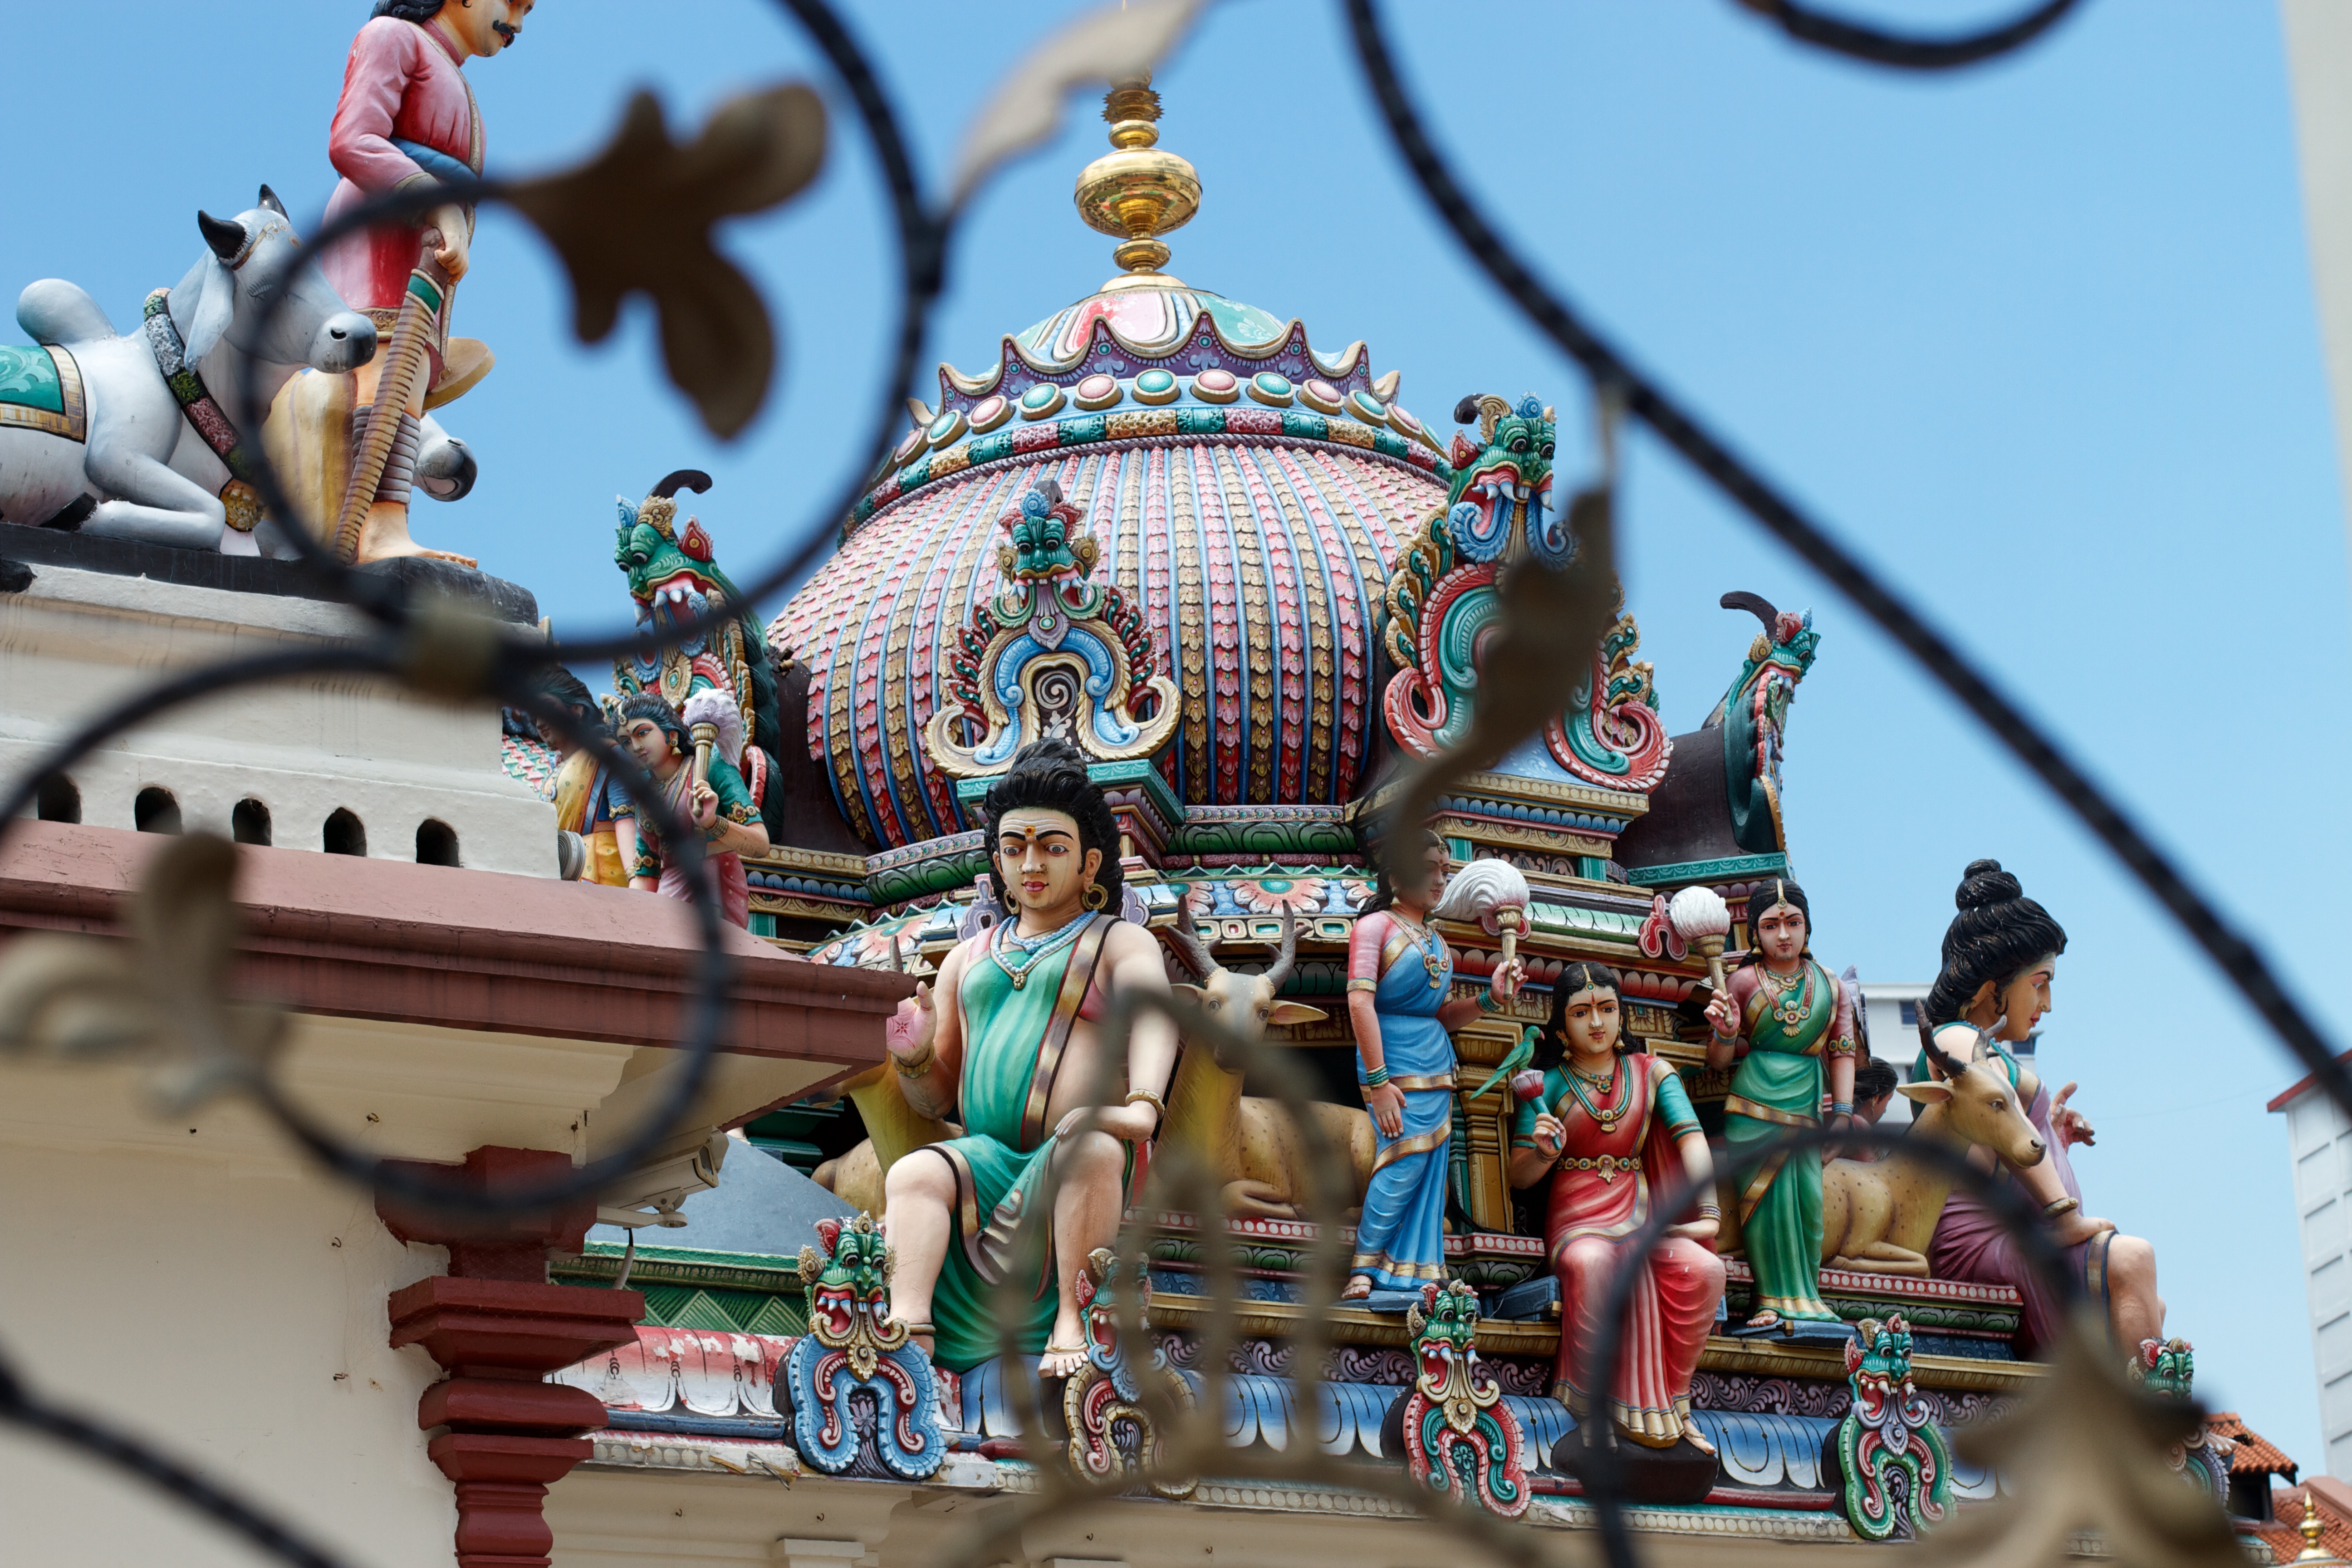
amusement park, hindu temple, amusement ride, park, carnival, festival, event, temple, resort, fair